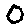
Label: 0